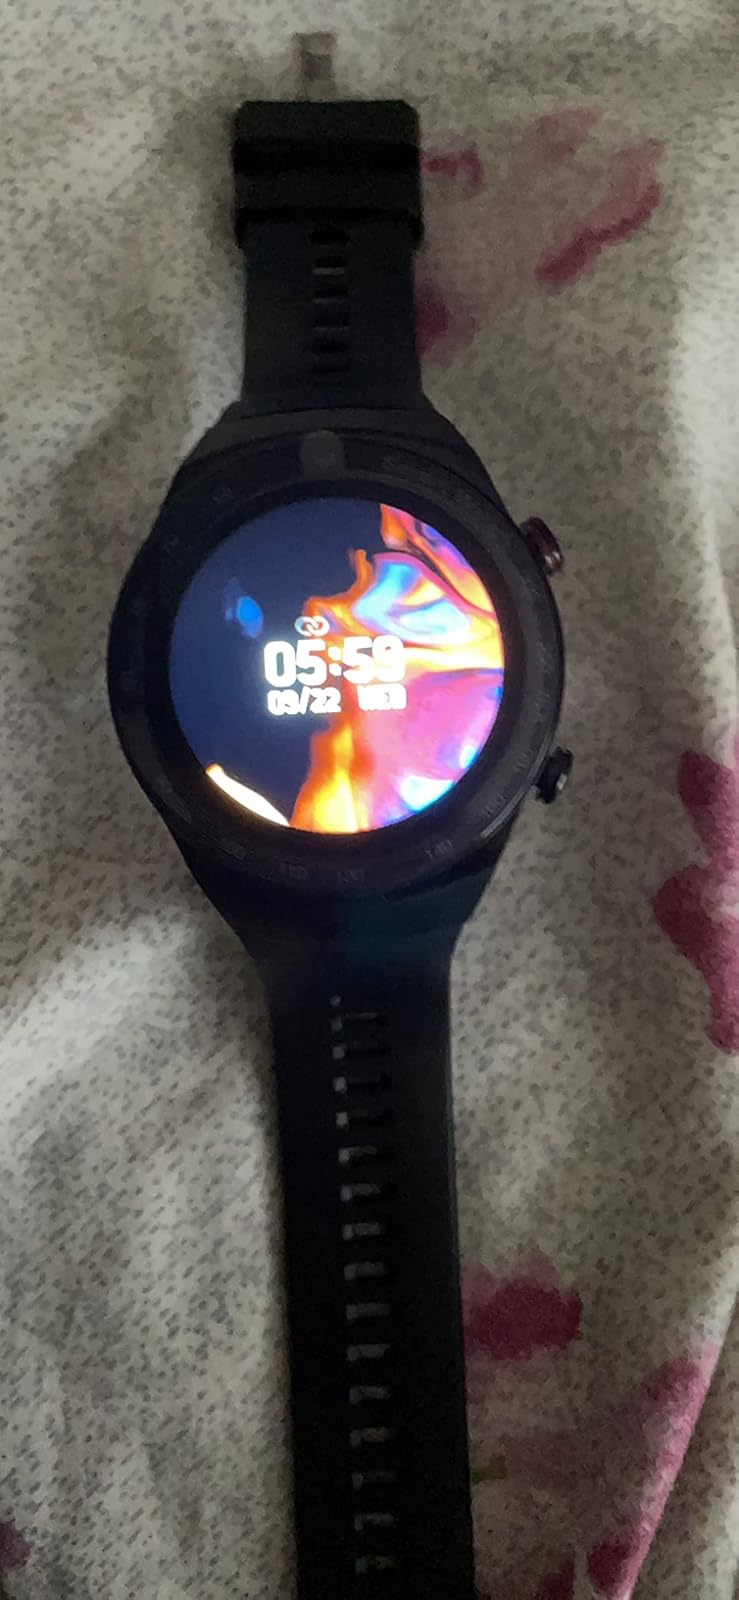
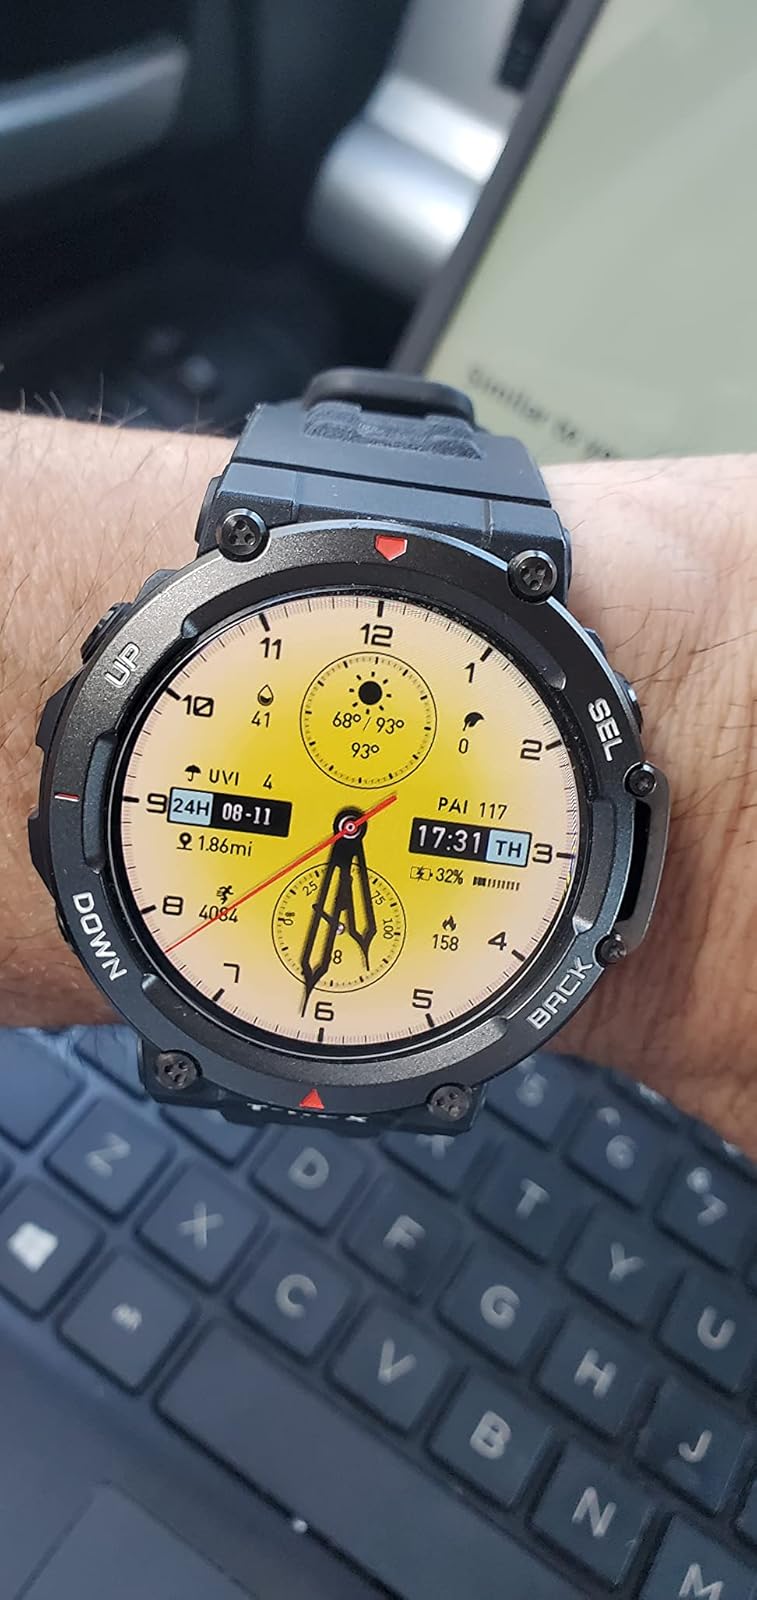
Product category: smartwatch
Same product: no